Rick Springfield

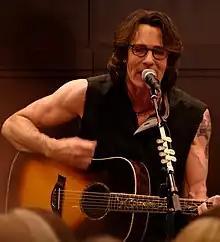
Springfield in 2014

Richard Lewis Springthorpe (born 23 August 1949), known professionally as Rick Springfield, is an Australian-American musician and actor. He was a member of the pop rock group Zoot from 1969 to 1971, then started his solo career with his debut single, "Speak to the Sky", which reached the top 10 in Australia in mid-1972. When he moved to the United States, he had a No. 1 hit with "Jessie's Girl" in 1981 in both Australia and the US, for which he received the Grammy Award for Best Male Rock Vocal Performance. He followed with four more top 10 US hits: "I've Done Everything for You", "Don't Talk to Strangers", "Affair of the Heart" and "Love Somebody". Springfield's two US top 10 albums are "Working Class Dog" (1981) and "Success Hasn't Spoiled Me Yet" (1982).